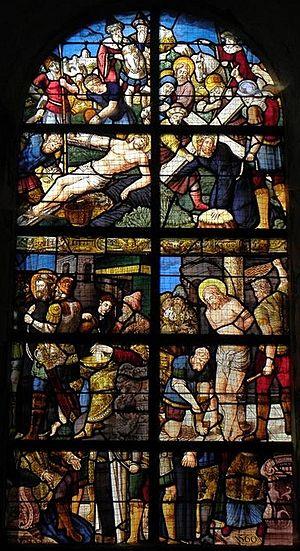
Vitrail de la Passion de l'église Saint-Martin de Moulins (35).